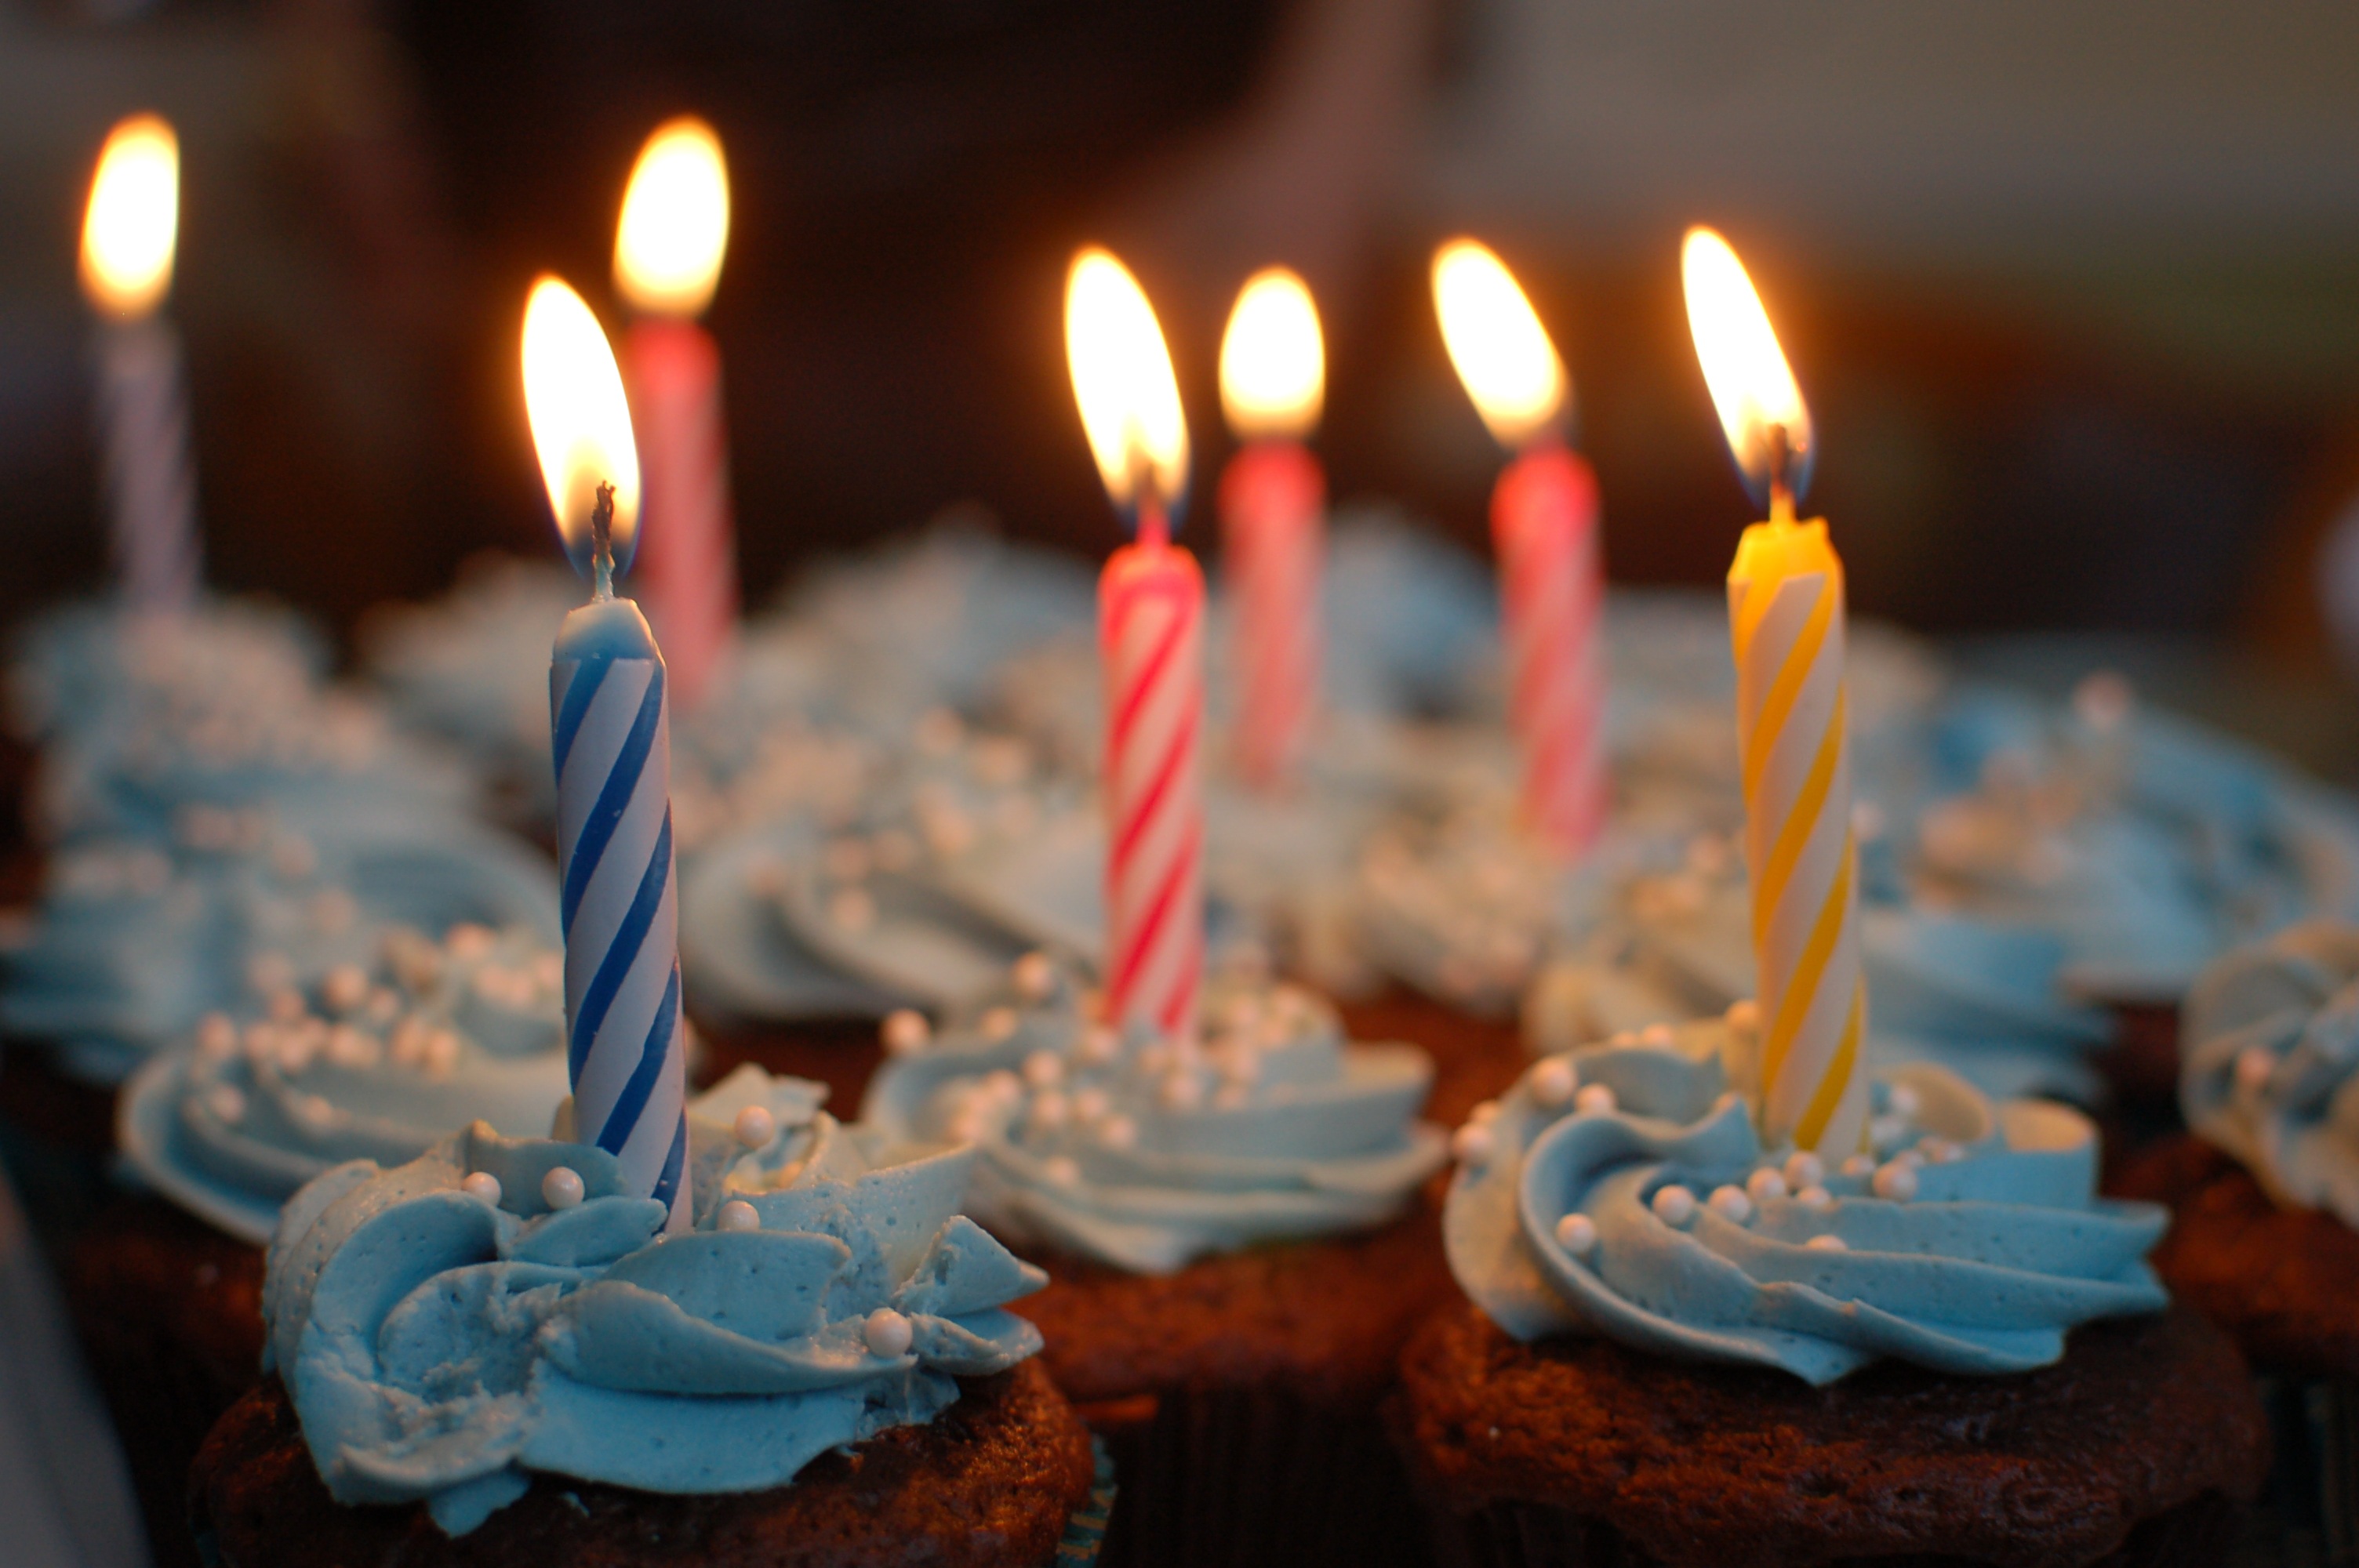
blur, food, colourful, colorful, cupcake, dessert, cake, birthday cake, close up, whipped cream, candles, icing, party, event, flames, birthday, cupcakes, sweetness, buttercream, candle wicks